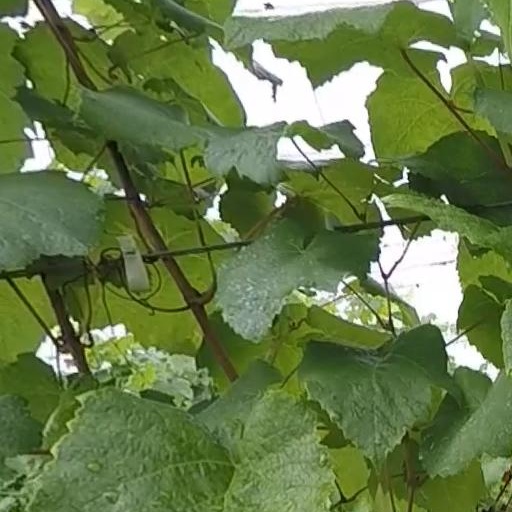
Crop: grape